Jehu Amaziah Orr

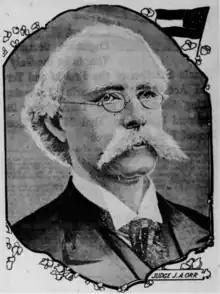

Jehu Amaziah Orr (May 10, 1828 – March 10, 1921) was a Confederate politician who served in the Confederate States Congress during the American Civil War.